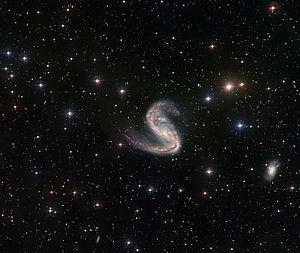
NGC 2442 est une galaxie spirale intermédiaire située dans la constellation du Poisson volant à environ 67 millions d'années-lumière de la Voie lactée. Elle a été découverte par l'astronome britannique John Herschel en 1834. Herschel a inscrit deux fois cette galaxie la même nuit, ce qui explique l'autre inscription au catalogue de John Dreyer. Il se pourrait que Herschel ait observé la partie sud et la partie nord de NGC 2442 et qu'il ait conclu qu'il s'agissait de deux galaxies.